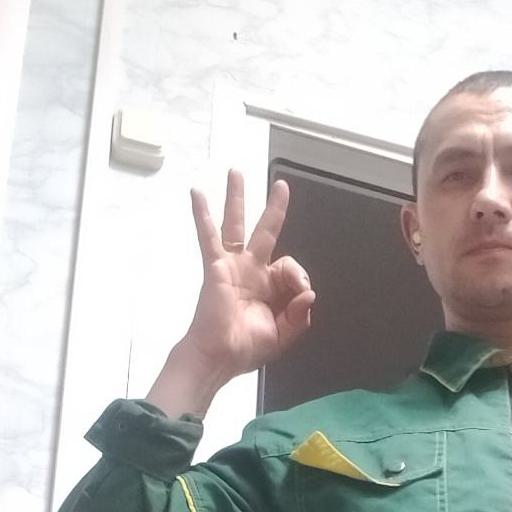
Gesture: ok